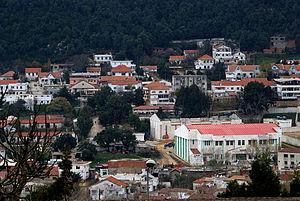
Photos d'Aïn Draham العربية: صور من عين دراهم This file was uploaded with Commonist.
Aïn Draham est une petite ville du Nord-Ouest de la Tunisie située à une vingtaine de kilomètres au sud de Tabarka. Ancien souk, camp militaire, et centre d'estivage et de services, elle se présente comme un modeste centre de développement local.